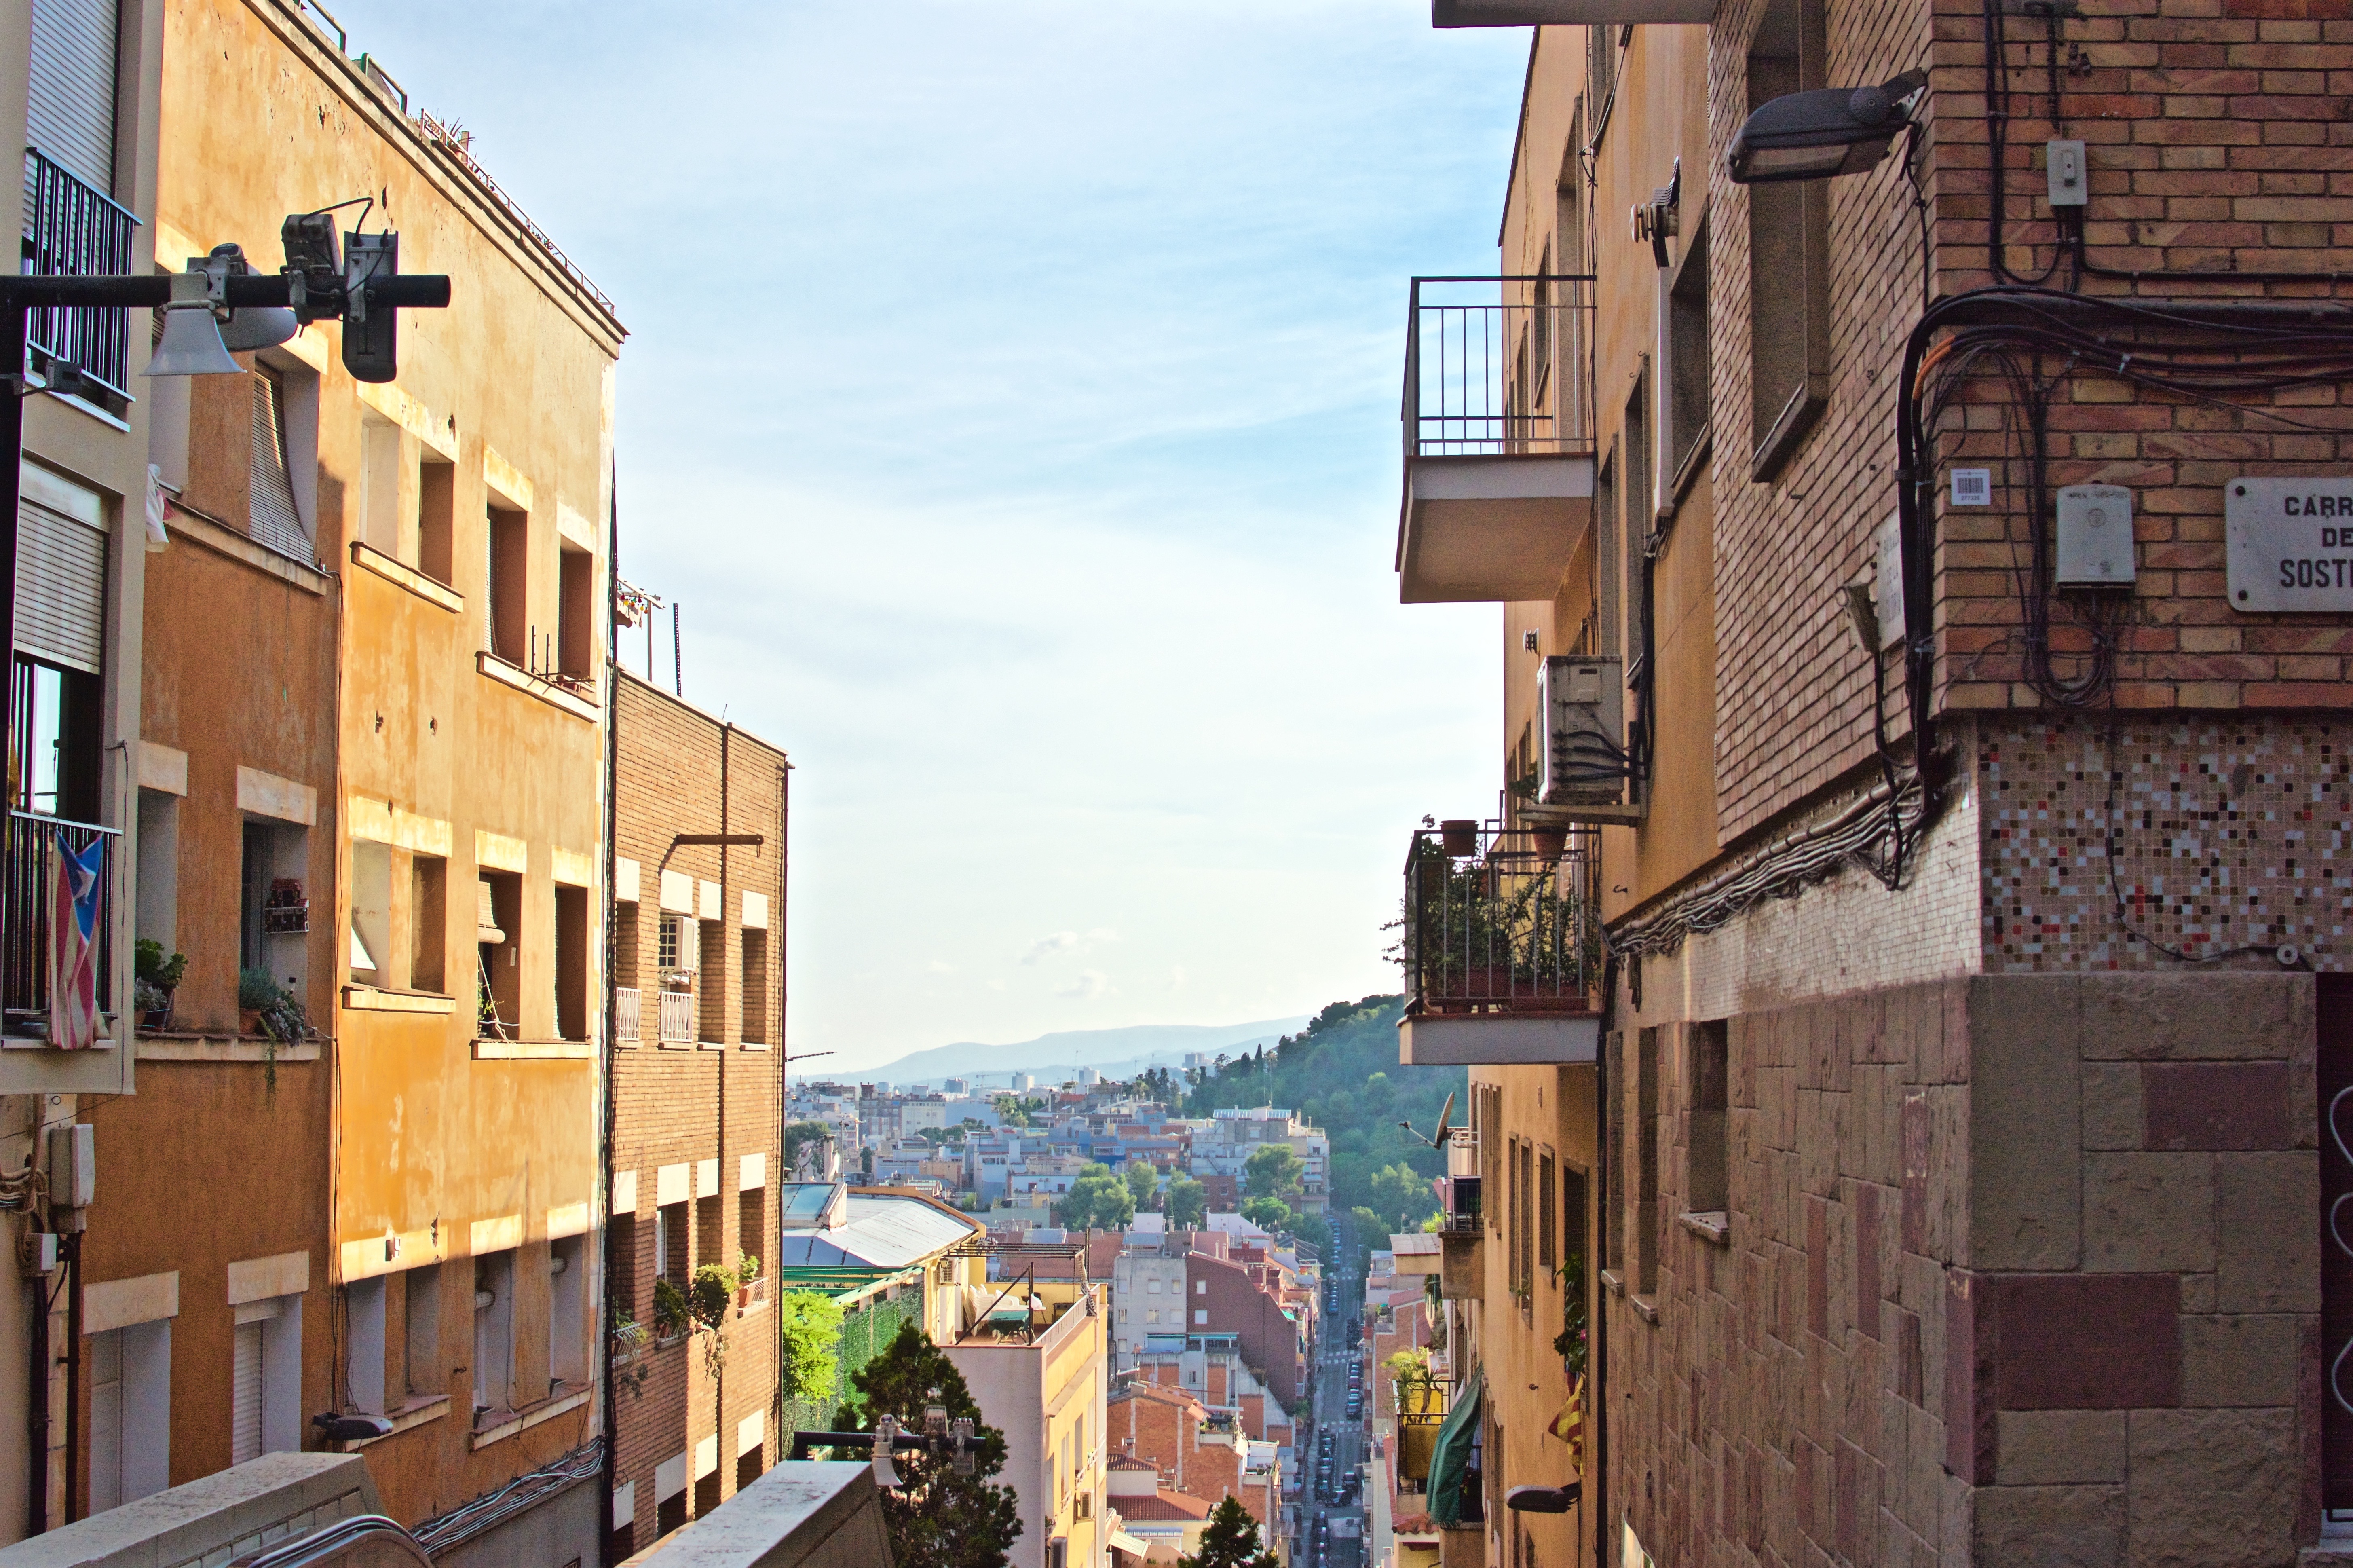
road, street, town, alley, city, canal, cityscape, downtown, village, facade, apartment, waterway, infrastructure, neighbourhood, urban area, residential area, human settlement